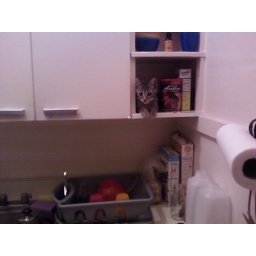
kitty in a shelf